Portsmouth

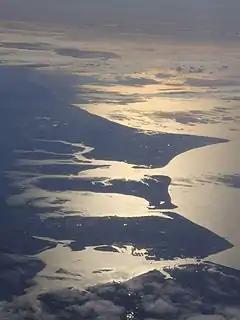
A high aerial view of Portsea Island (the island which Portsmouth is situated on), and neighbouring Hayling Island

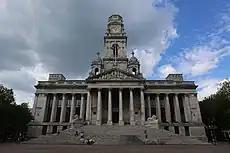
A front-facing view of Portsmouth Guildhall and the surrounding civic offices

Portsmouth is by road from central London, west of Brighton, and east of Southampton. It is located primarily on Portsea Island and is the United Kingdom's only island city, although the city has expanded to the mainland. Gosport is a town and borough to the west. Portsea Island is separated from the mainland by Portsbridge Creek, which is crossed by three road bridges (the M275 motorway, the A3 road, and the A2030 road), a railway bridge, and two footbridges. Portsea Island, part of the Hampshire Basin, is low-lying; most of the island is less than above sea level. The island's highest natural elevation is the Kingston Cross road junction, at above ordinary spring tide.